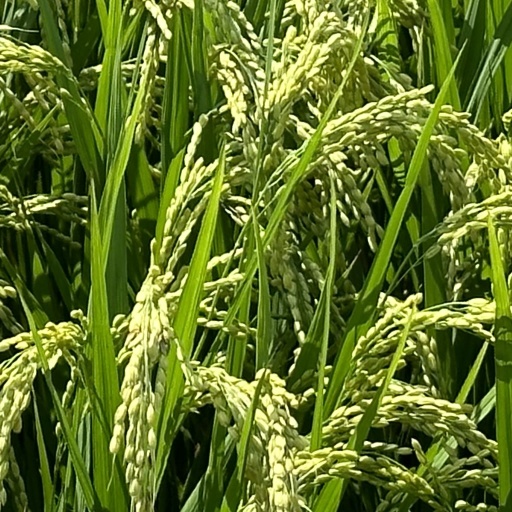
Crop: rice